1925 Allan Cup

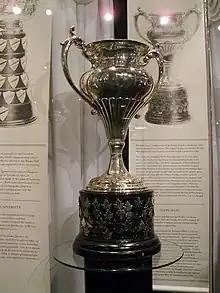
Photo of trophy

The 1925 Allan Cup was the senior ice hockey championship for the Canadian Amateur Hockey Association (CAHA) during the 1924–25 season.